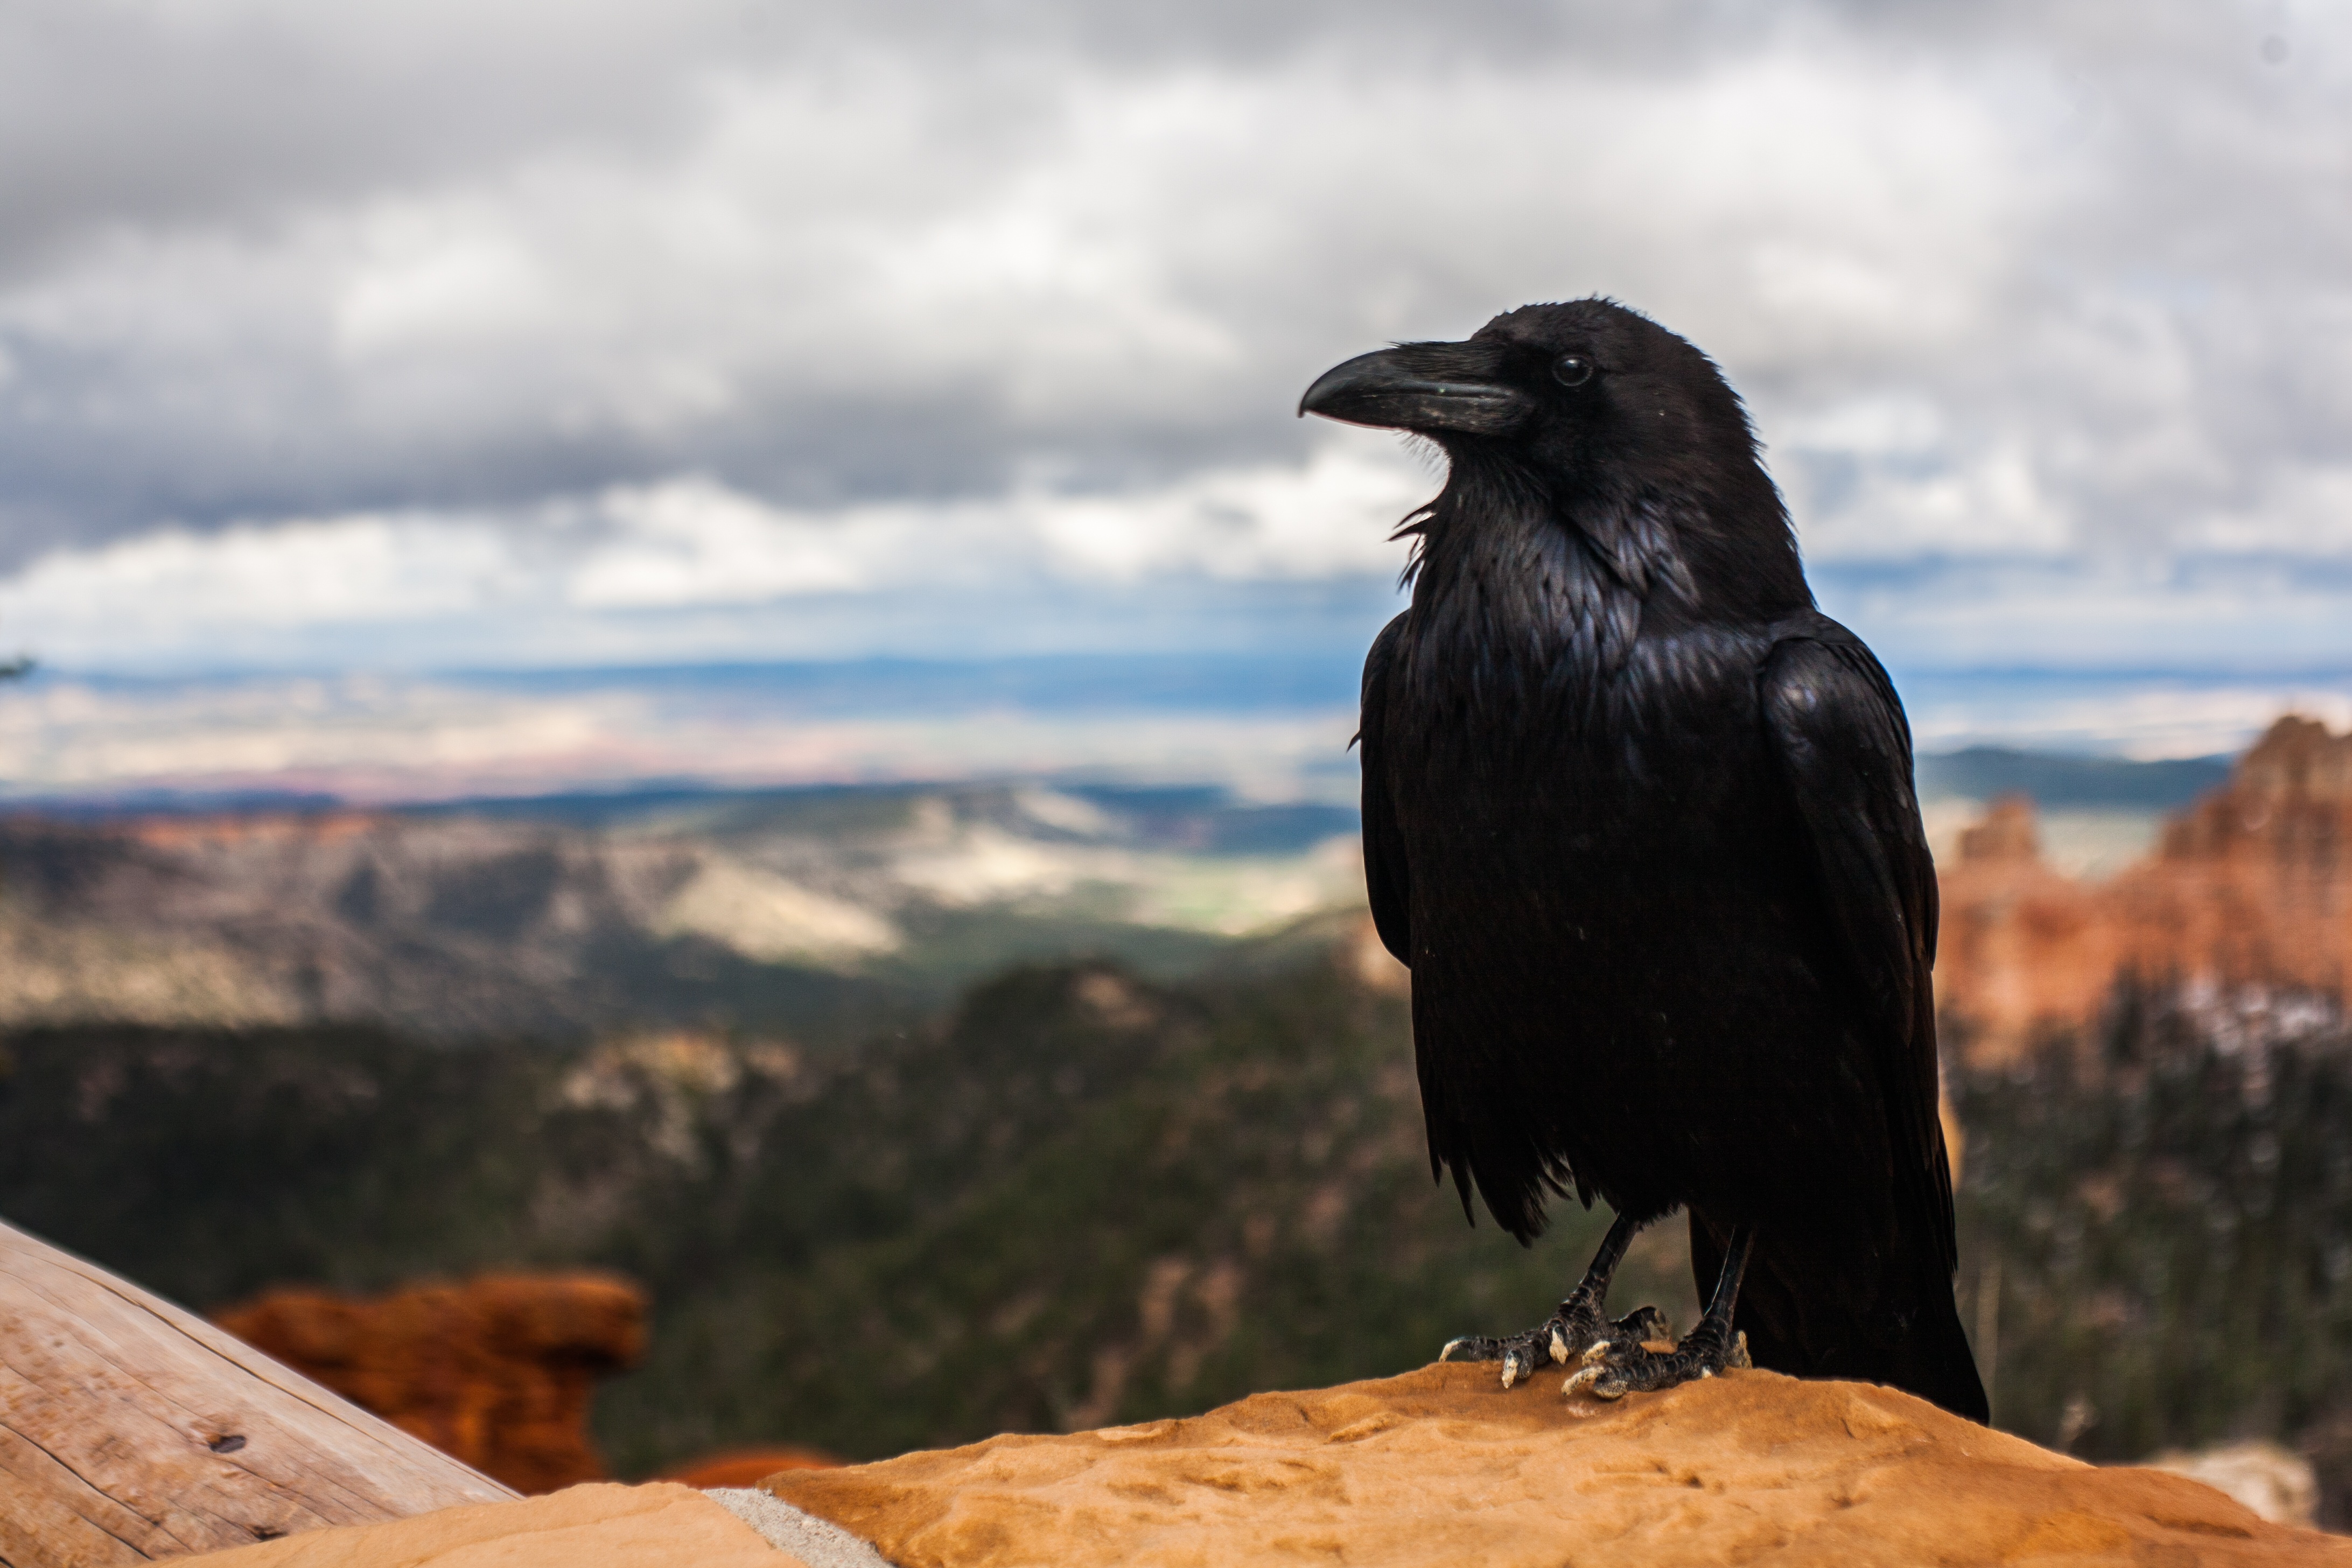
nature, bird, spooky, animal, wildlife, wild, beak, symbol, eagle, black, death, feather, fauna, gothic, crow, scary, mysterious, vertebrate, creature, raven, horror, blackbird, american crow, perching bird, crow like bird